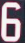
Number: 6